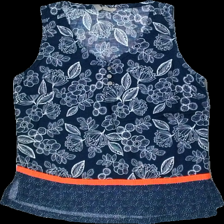
View: front
Type: Tank top
Category: Ladies
Brand: Not in the list
Brand text on label: royal robbins
Colors: Blue, Orange, White
Material: 100% bomull
Pattern: Floral print
Cut: V-collar
Size: 42
Season: All
Price range: <50
Recommended usage: Reuse
Description: Linne med, virkat, blommigt mönster och beiga knappar